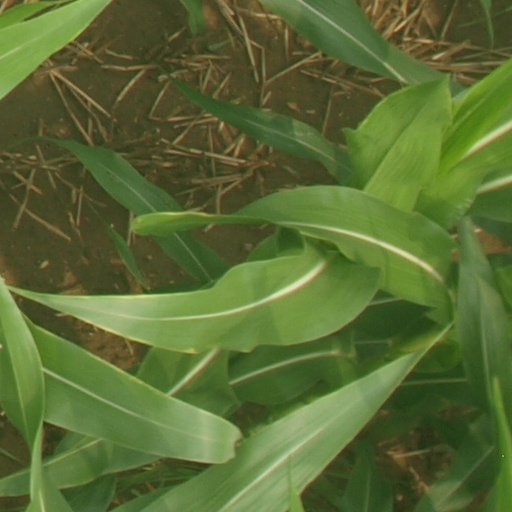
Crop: maize; corn